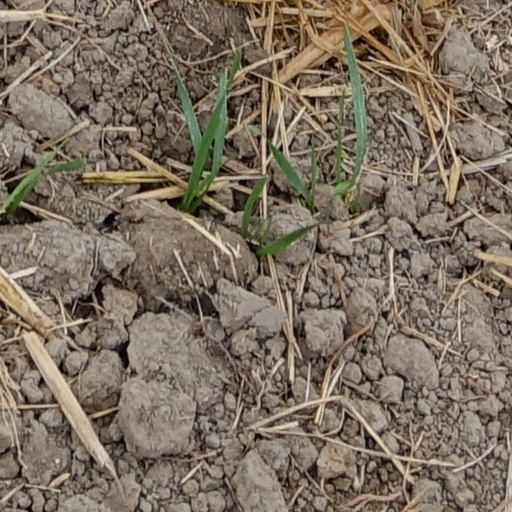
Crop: wheat